Unidentified flying object

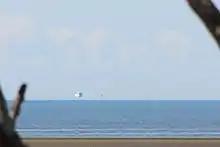

Studies show that after careful investigation, the majority of UFOs can be identified as ordinary objects or phenomena. The 1952–1955 study for the USAF used the following categories: "Balloon; Astronomical; Aircraft; Light phenomenon; Birds, Clouds, dust, etc.; Insufficient information; Psychological manifestations; Unknown; and Other". Identified sources of UFO reports are: